Uniforms and insignia of the Kriegsmarine

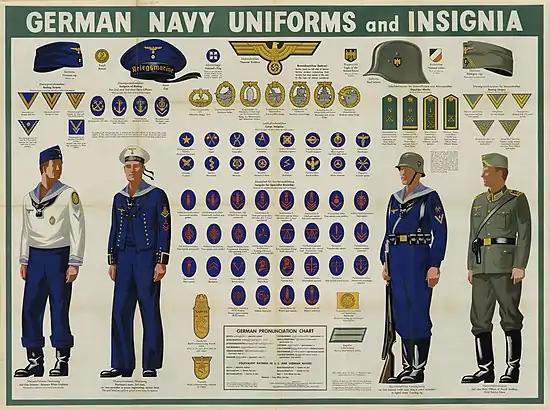
Kriegsmarine uniform chart displaying various trade badges

For standard everyday wear on-board naval vessels, enlisted sailors wore a frock coat with limited medals and badges (typically only war badges and high combat awards) as well as a simple system of collar tabs to denote between regular seaman and petty officers ("Maat"). In heavy weather, a thick overcoat was also worn.